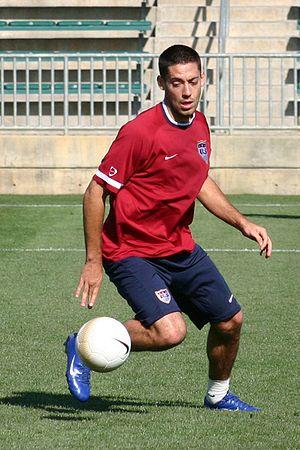
L’édition 2009 de la Coupe des confédérations se déroule en Afrique du Sud du 14 juin au 28 juin 2009. Il s'agit de l'une des trois compétitions internationales sur le plan mondial avec la Coupe du monde et le Tournoi olympique. Elle est organisée par la Fédération internationale de football association et elle met aux prises des sélections nationales tous les quatre ans.